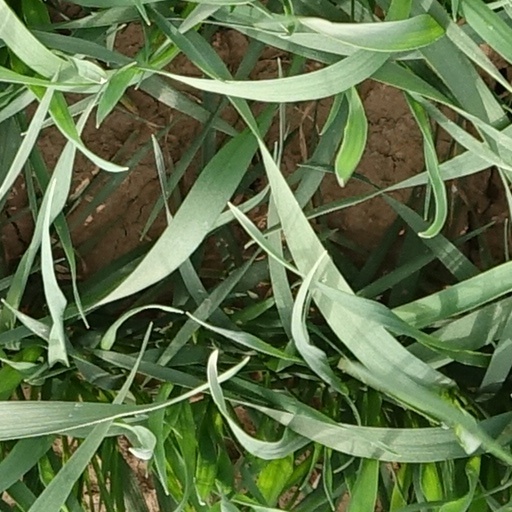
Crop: wheat